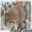
Label: shrew